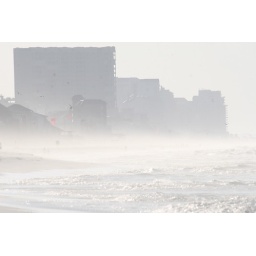
A mist shrouded the beach in the early morning hours, and dissipated as the morning sun rose higher